Cabiria

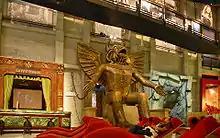
Moloch statue from Giovanni Pastrone's "Cabiria" (1914), National Museum of Cinema (Turin).

The entrance to the huge Temple of Moloch is a gigantic three-eyed head, with the mouth as portal. One hundred young children are to perish as offerings. Inside the temple are frenzied devotees, and the colossal seated statue of the winged god Moloch is a hollow bronze furnace. The great chest opens for each victim, and when a youngster is slid into the inferno, the door closes and the open mouth belches flame. Croessa, Fulvius, and Maciste sneak into the temple, and the slave boldly snatches Cabiria away from the priest. Pursued by a frenzied mob, they make their way up to the roof, down the gargantuan façade, and back to the inn. However, Croessa pays a fatal price for the rescue.